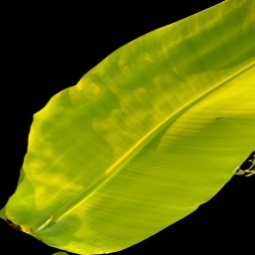
Label: Zinc